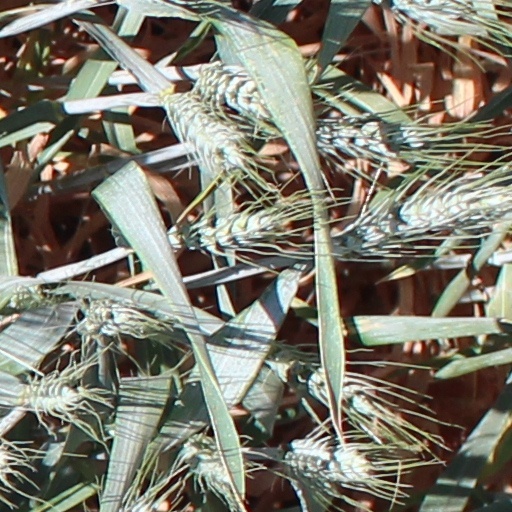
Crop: wheat